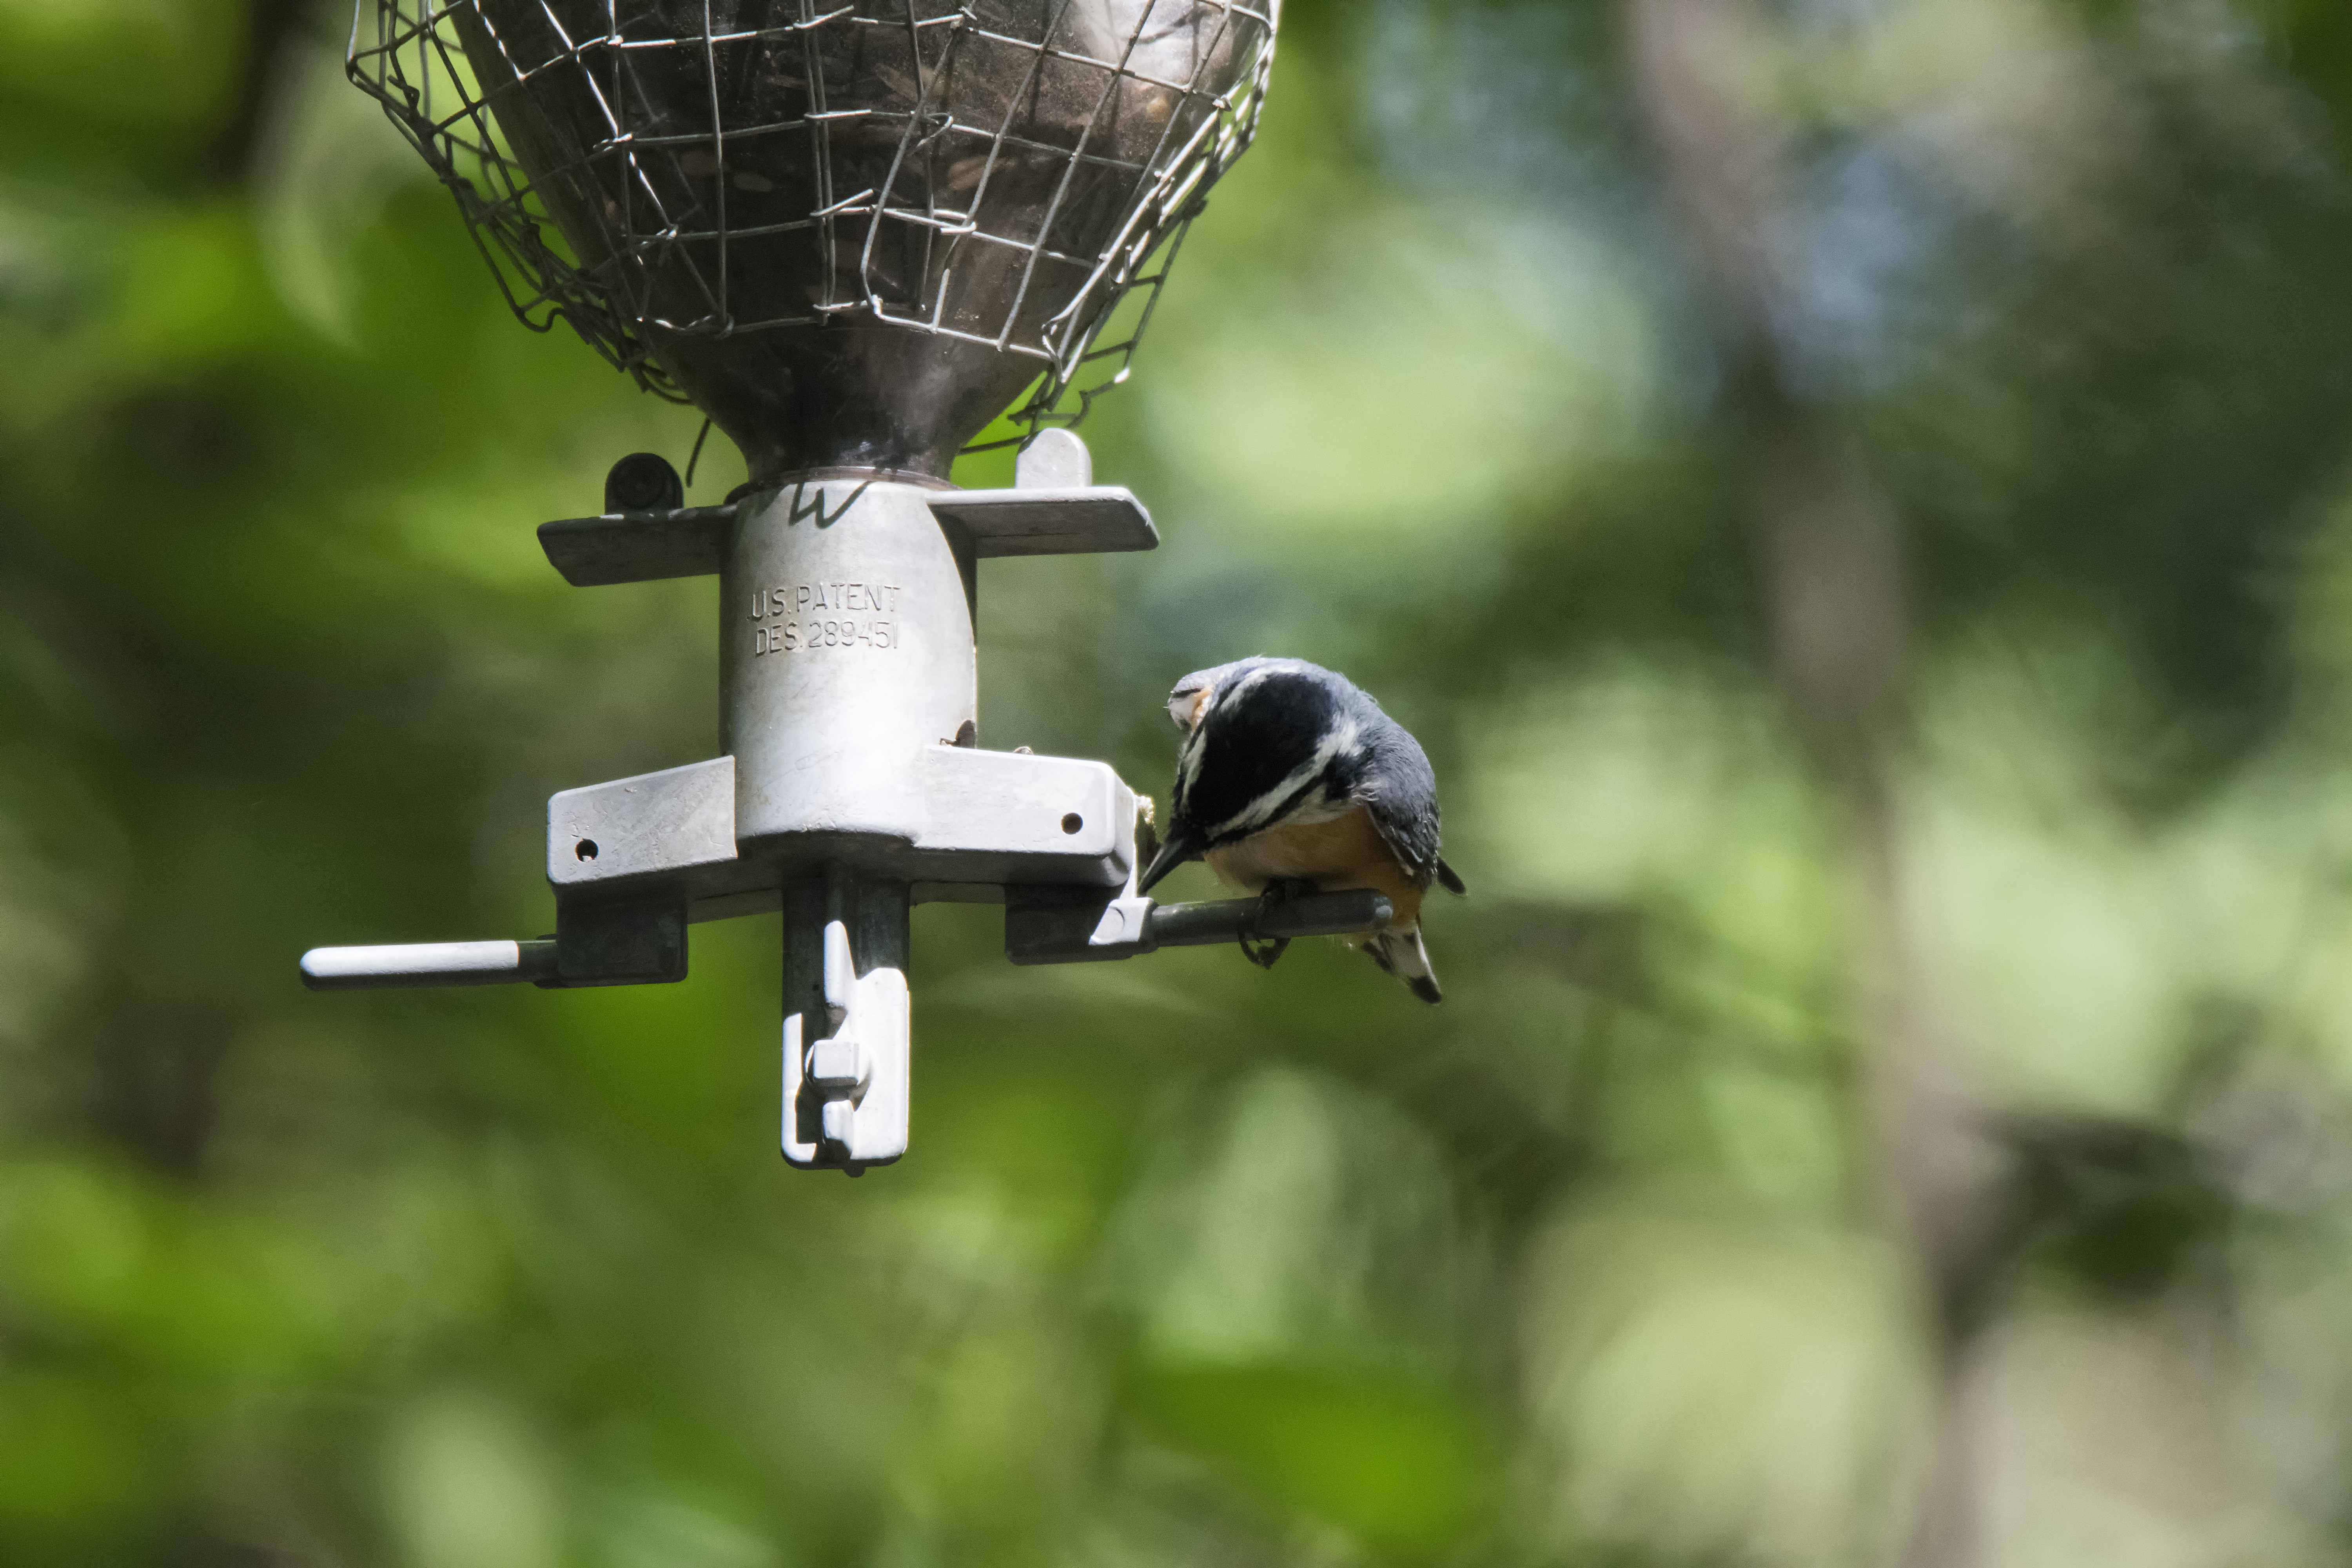
bird, aircraft, red, helicopter, lighting, canada, a, quebec, sherbrooke, oiseau, sittelle, poitrine, rousse, breasted, nuthatch